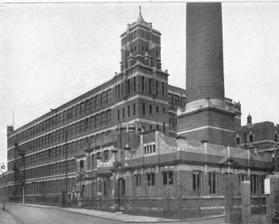
Building: Laurel Mill, Middleton Junction
Country: United Kingdom
Year built: 1905
Former cotton mill in Manchester, England Location in Greater Manchester Cotton Spinning (mule weft mill) Location Chadderton, Oldham, Greater Manchester , England Serving canal Rochdale Canal Serving railway Lancashire and Yorkshire Railway Owner Laurel Mill Company Further ownership Lancashire Cotton Corporation (before 1951) Courtaulds (1964) Coordinates 53°32′43″N 2°10′11″W / 53.5454°N 2.1697°W / 53.5454; -2.1697 Construction Completed 1905 Power Date 1905 Engine maker George Saxon Decommissioned 1963 Installed horse power (ihp) 1400 Equipment Manufacturer Hetherington Mule Frames 120,000 (1915) References Laurel Mill was a cotton spinning mill in the Mills Hill / Middleton Junction area of Chadderton, Oldham, Greater Manchester , England. It was sited alongside the Rochdale Canal , which, until 1933 boundary changes, formed the boundary with Middleton , in the Metropolitan Borough of Rochdale . It was built in 1905 by the Laurel Mill Company. It was taken over by Messrs Murgatroyd and after a strike in June 1936 it was sold under the terms of the Cotton Spinning Industry Act 1936 out of spinning. Bought by the Lancashire Cotton Corporation before 1951, it was brought back into production baling waste for export. The building closed for the final time in 1966 and was demolished in 1988. Location Middleton Junction lies at the boundary of Middleton and Chadderton in Greater Manchester Middleton stands on the River Irk , 4.7 miles (7.6 km) south-southeast of Rochdale, and 5.1 miles (8.2 km) north-northeast of the city of Manchester . Middleton Junction stands on the Rochdale Canal. The actual borough boundary lies to the west of the canal, and the west of Mills Hill Road.  The M60 motorway passes to the south of Middleton Junction; the M62 passes to the north. A heavy rail line enters Middleton from Moston and Chadderton to the south, and passes roughly parallel to the canal as they both continue through Castleton northwards to Rochdale. Until 1966 Middleton Junction railway station served the area. Laurel Mill lay in Chadderton, as did Baytree Mill and Junction Mill . History Historically a part of Lancashire , Middleton took its name from being situated in the centre of several circumjacent settlements. In 1770, Middleton was a village of 20 houses; during the 18th and 19th centuries it grew into a thriving and populous seat of textile manufacture , so much so that Middleton was granted borough status in 1886. Middleton Junction took its name from the railway junction where the Oldham branch of the Manchester and Leeds Railway (M&LR) joined the main line. The M&LR main line opened on 4 July 1839, and the branch from Middleton Junction to Oldham Werneth railway station on 31 March 1842. It was in the second half of the 19th century, that the area became the world centre for spinning cotton yarn. This was due in a large part to the formation of limited liability companies known as Oldham Limiteds . In 1851, over 30% of Oldham's population was employed within the textile sector, compared to 5% across Great Britain . At its zenith, it was the most productive cotton spinning mill town in the world. By 1871 Oldham had more spindles than any country in the world except the United States, and in 1909, was spinning more cotton than France and Germany combined. The Rochdale Canal – one of the major navigable broad canals of the United Kingdom – was a highway of commerce during this time used for the haulage of cotton, wool, coal to and from the area. Land alongside the canal was a prime site for a new mill. In the early nineteen hundreds there was a boom, and finance was available for new mills. Laurel Mill was one of a group of mills built in 1904–05. By 1911 there were 16.4 million spindles in Oldham, compared with a total of 58 million in the United Kingdom and 143.5 million in the world. The industry peaked in 1912 when it produced 8 billion yards of cloth. The Great War of 1914–18 halted the supply of raw cotton, and the British government encouraged its colonies to build mills to spin and weave cotton. The war over, Lancashire never regained its markets. On 10 July 1927, after heavy rain, the Rochdale Canal aqueduct breached and emptied its contents into the River Irk , which broke its banks and surged through Middleton causing loss of life. The mills were stopped as the empty canal could not provide the water needed for the condensers. Laurel needed 300 gallons a minute to operate. Financially, the independent mills were struggling. The Bank of England set up the Lancashire Cotton Corporation in 1929 to attempt to rationalise and save the industry. By May 1936, relationships between Messrs Murgatroyd and the Operative Cotton Spinners Association had broken down. This culminated in a strike on 6 June 1936. The firm entered into negotiations with the Spindles Board and consequently the mill and machinery were sold by auction by the board and the business terminated, thus depriving the employees of a remedy of their grievances and of their employment. It was raised in the House of Commons where it was deemed inappropriate that the provisions of the Cotton Spinning Industry Act 1936 should be used to circumvent the efforts of the trade union to secure proper conditions for their members. Laurel Mill was sold in June 1937, at that time it had 119,520 mule spindles. Before 1951 it was bought by the LCC, being one of 104 mills they operated, and one of the 53 mills that they held in 1951 – it produced baled waste for export. It was passed to Courtaulds in 1964, closed in 1966 and demolished in 1988. Architecture A substantial engineering brick building with terracotta decoration. Designed by Stott and Sons . Power From an external engine house placed between it and Bay Tree mill possibly to power both. The engine was by George Saxon & Co of Openshaw , rated at 1400 hp. Equipment 120,000 Hetherington spindles in 1915. 119,520 weft mule spindles in 1936. Later extensions Office extension in 1938. Owners Laurel Mill Company Ltd (1904– Messrs Murgatroyd    –1937) Spindles Board Hollands Lancashire Cotton Corporation (1950s–1964) Courtaulds See also Greater Manchester portal Textile manufacturing v t e Lancashire cotton Architects David Bellhouse Bradshaw Gass & Hope F.W. Dixon & Son Edward Potts Stott Stott and Sons Sidney Stott (later Sir Philip) Engine makers Daniel Adamson Ashton Frost Ashworth & Parker Bateman & Sherratt Boulton & Watt Browett, Lindley & Co Buckley & Taylor Carels Frères Clayton, Goodfellow & Co Earnshaw & Holt Fairbairn W & J Galloway & Sons Benjamin Goodfellow B. Hick and Sons / Hick, Hargreaves & Co John Musgrave & Sons J & W McNaught Petrie of Rochdale William Roberts & Co of Nelson George Saxon Scott & Hodgson Urmson & Thompson Yates & Thom / Yates of Blackburn Willans & Robinson J & E Wood Woolstenhulmes & Rye Machinery makers Brooks & Doxey Butterworth & Dickinson Curtis, Parr & Walton Dobson & Barlow John Hetherington & Sons Joseph Hibbert John Pilling and Sons Harling & Todd Howard & Bullough Geo. Hattersley Asa Lees Mather & Platt Parr, Curtis & Madely British Northrop Loom Co Pemberton & Co Platt Brothers Taylor, Lang & Co Textile Machinery Makers Tweedales & Smalley T. Wildman & Sons Mill owners Elkanah Armitage Henry Ashworth Hugh Birley Hugh Hornby Birley Joseph Brotherton James Burton Peter Drinkwater Nathaniel Eckersley John Fielden William Gray Hannah Greg Samuel Greg Richard Howarth William Houldsworth John Kennedy George Augustus Lee Charles Macintosh Hugh Mason Samuel Oldknow Robert Peel John Rylands Thomas Whitehead and Brothers Limited companies Oldham Limiteds Fine Spinners and Doublers Lancashire Cotton Corporation Bagley & Wright Combined Egyptian Mills Courtaulds James Burton & Sons Amalgamated Cotton Mills Trust Industrial processes Textile manufacturing Cotton-spinning machinery DREF friction spinning Magnetic ring spinning Open-end spinning Ring spinning Spinning frame Spinning jenny Spinning mule Carding Steaming Water frame Roberts Loom Lancashire Loom Northrop Loom Air-jet loom Rapier loom Dandy loom Lancashire boiler Associations Amalgamated Association of Beamers, Twisters and Drawers (Hand and Machine) Amalgamated Association of Operative Cotton Spinners Amalgamated Textile Warehousemen's Association Amalgamated Textile Workers' Union Amalgamated Weavers' Association Cardroom Amalgamation General Union of Lancashire and Yorkshire Warp Dressers' Association General Union of Loom Overlookers Lancashire Amalgamated Tape Sizers' Friendly Society North East Lancashire Amalgamated Weavers' Association Northern Counties Textile Trades Federation The Textile Institute United Textile Factory Workers' Association Employment practices More looms Kissing the shuttle Mule spinners' cancer Piece-rate list Lists of mills LCC mills Bolton Bury Cheshire Derbyshire Lancashire Manchester Oldham (borough) Preston Rochdale Salford Stockport Tameside Wigan Yorkshire Museums Bancroft Shed Helmshore Mills Queen Street Mill Weavers' Triangle Quarry Bank Mill, Styal Pioneers Richard Arkwright Samuel Crompton Peter Foxcroft James Hargreaves Thomas Highs John Kay (flying shuttle) John Kay (spinning frame) Robert Owen v t e Lancashire Cotton Corporation Bury Pilot Mill, Bury Wilton Mill, Radcliffe Bolton Ainsworth Mill, Breightmet Bolton Union Mill, Bolton Century Mill, Farnworth Lancashire Coppull Mill Imperial Mill, Blackburn Mavis Mill Manchester and Salford Brunswick Mill, Ancoats Monton Mill, Eccles Oldham Ace Mill, Hollinwood Blackridings Mill, Oldham Dawn Mill, Shaw Fox Mill, Hollinwood Hawk Mill, Shaw Heron Mill, Hollinwood Junction Mill, Middleton Junction Kent Mill, Chadderton Laurel Mill, Middleton Junction Magnet Mill, Chadderton Majestic Mill, Waterhead Manor Mill, Chadderton Newby Mill, Shaw Orme Mill, Waterhead Regent Mill, Failsworth Royd Mill, Oldham Royton Ring Mill, Royton Rutland Mill, Shaw Textile Mill, Chadderton Trent Mill, Shaw Rochdale Arkwright Mill, Rochdale Harp Mill, Castleton Malta Mill, Middleton Mars Mill, Castleton Stockport Elder Mill, Romiley Kingston Mill, Stockport Palmer Mills, Stockport Vernon Mill, Stockport Welkin Mill, Lower Bredbury Tameside Atlas Mill, Ashton-under-Lyne Cedar Mill, Ashton-under-Lyne Rock Mill, Ashton-under-Lyne Saxon Mill, Droylsden Stalybridge Mill, Stalybridge Texas Mill, Ashton-under-Lyne Tudor Mill, Ashton-under-Lyne Waterside Mill, Ashton-under-Lyne Wigan Empress Mill, Ince May Mill, Pemberton Trencherfield Mill West Yorkshire Foxsons Mill, Staincliffe Mons Mill, Todmorden References